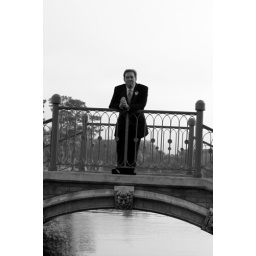
Jim on a bridge over troubled water